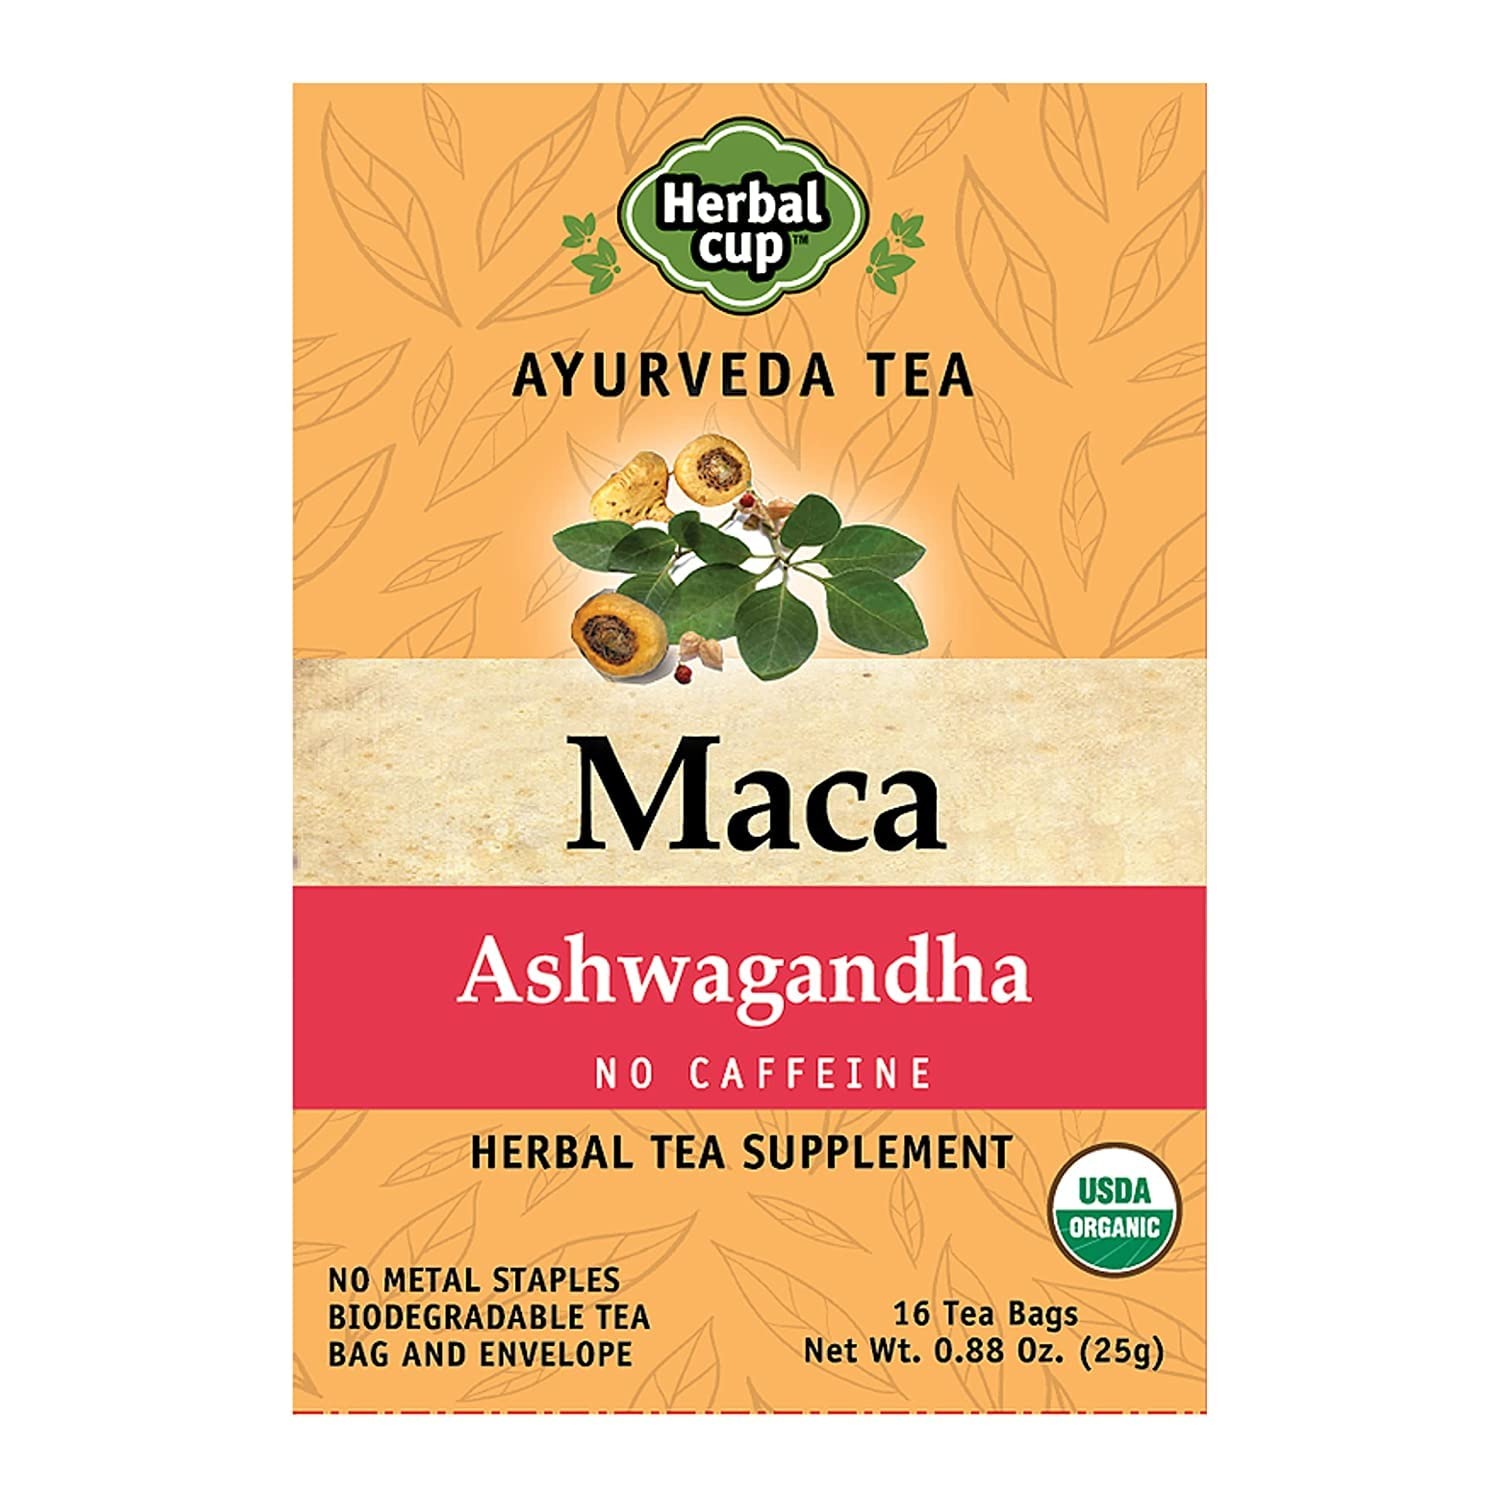
Item Name: Herbal Cup Ayurveda Maca Tea, Organic Ashwagandha, No Caffeine Herbal Teas (16 Count, Pack of 6)
Bullet Point 1: ANCIENT BENEFITS - This tea incorporates Maca, a strong and hardy root that has been used as a medicinal plant by the Peruvian people for over 2000 years. It is well known and respected as a super tonic and is highly nutritious. It is also renowned for boosting energy, endurance and stamina.
Bullet Point 2: NATURAL BLENDS - Experience the power of nature with our blend of organic Maca Root, Ashwagandha Root, Ginger Root and Tulsi Leaves. All ingredients are organic and known for centuries for their health benefits.
Bullet Point 3: ORGANIC - USDA Organic made product without the use of metal staples to put an off putting taste in each up
Bullet Point 4: DELICIOUS FLAVORS - Sourced from the finest ingredients in the healthiest soils, Herbal Cup Teas has made it a mission to provide leading aromas, flavors and benefits with each sip
Bullet Point 5: PERFECT FOR ALL OCCASIONS - Whether you are powering down for the day and relaxing or starting your morning the healthy way, Herbal Cup Teas has the unique blend to fit your lifestyle!
Product Description: Herbal Tea strives to provide the best blends of Herbal Teas made from Spices and Medicinal Herbs based upon the principles of Ayurveda. (A science used in India for thousands of years to bring a balanced state of Optimum health and well being). Herbal Tea also brings back the traditions of many cultures throughout the world. Using what Nature provides in a natural state in the way of Herbs, Spices, Flowers, Fruits and other Natural products. These are used to refresh, rejuvenate, heal and live life in balance with Nature and its surroundings. Since the beginning of time, every culture has had a brew of some sort made from herbs, spices, flowers or fruit. This was loosely called 'Tea'. It was a custom to serve this tea to visitors, family, friends or even strangers who were passing through, as a gesture of welcome, friendliness, or wellness. Some cultures had tea rituals to honor the benefits of certain herbs or plants. Each culture or region had its own distinctive blend or brews and the tea was respectfully served in special healing cup. These herbal cups of tea were believed to have healing or curative powers. We wish you a wonderful discovery of Herbal Cup Teas. Enjoy healing herbs in a cup!
Value: 96.0
Unit: Count

Price: 54.74